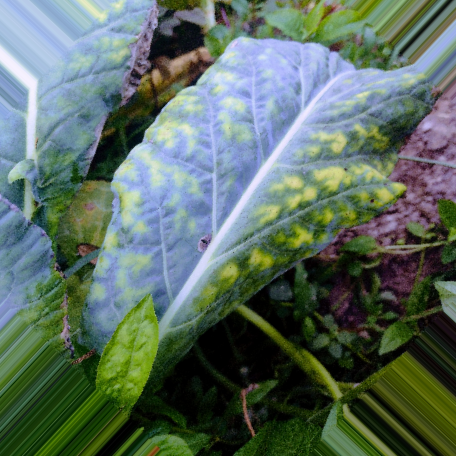
Label: Downy Mildew